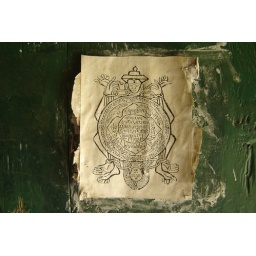
Amulet pasted on the front door of a house in Jhaite, Mustang